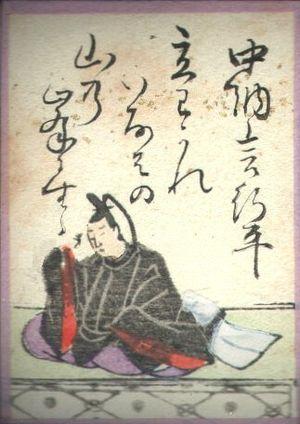
Le Ogura hyakunin isshu est une célèbre compilation de poèmes classiques japonais. Ce nom peut aussi faire référence au jeu karuta qui se base sur ce fameux recueil.
Ariwara no Yukihira est un poète et noble de cour japonais du milieu de l'époque de Heian.